Question: Please indicate a possible affordance area of the banana that can be used for eating
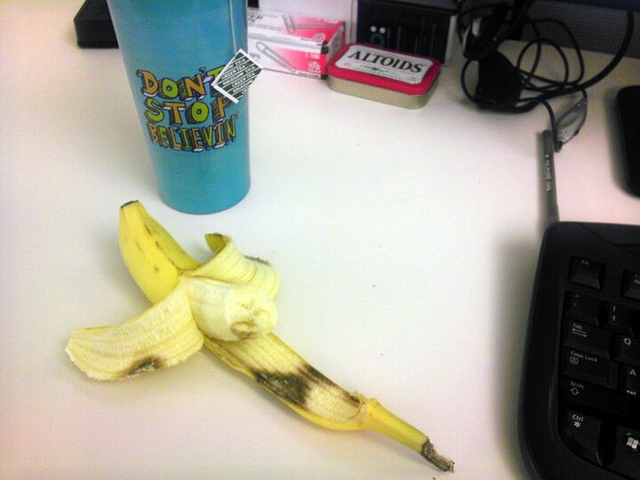
Answer: [62.5, 201.5, 446.5, 462.5]